John Wyndham (died 1573)

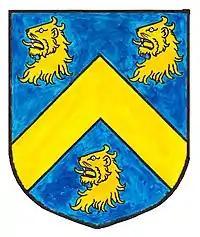
Arms of Wyndham: "Azure, a chevron between three lion's heads erased or"

Sir John Wyndham (died 1573) of Orchard Wyndham in the parish of Watchet, Somerset, was born a member of a prominent gentry family in Norfolk and founded his own prominent gentry family in Somerset, which survives today at Orchard Wyndham.